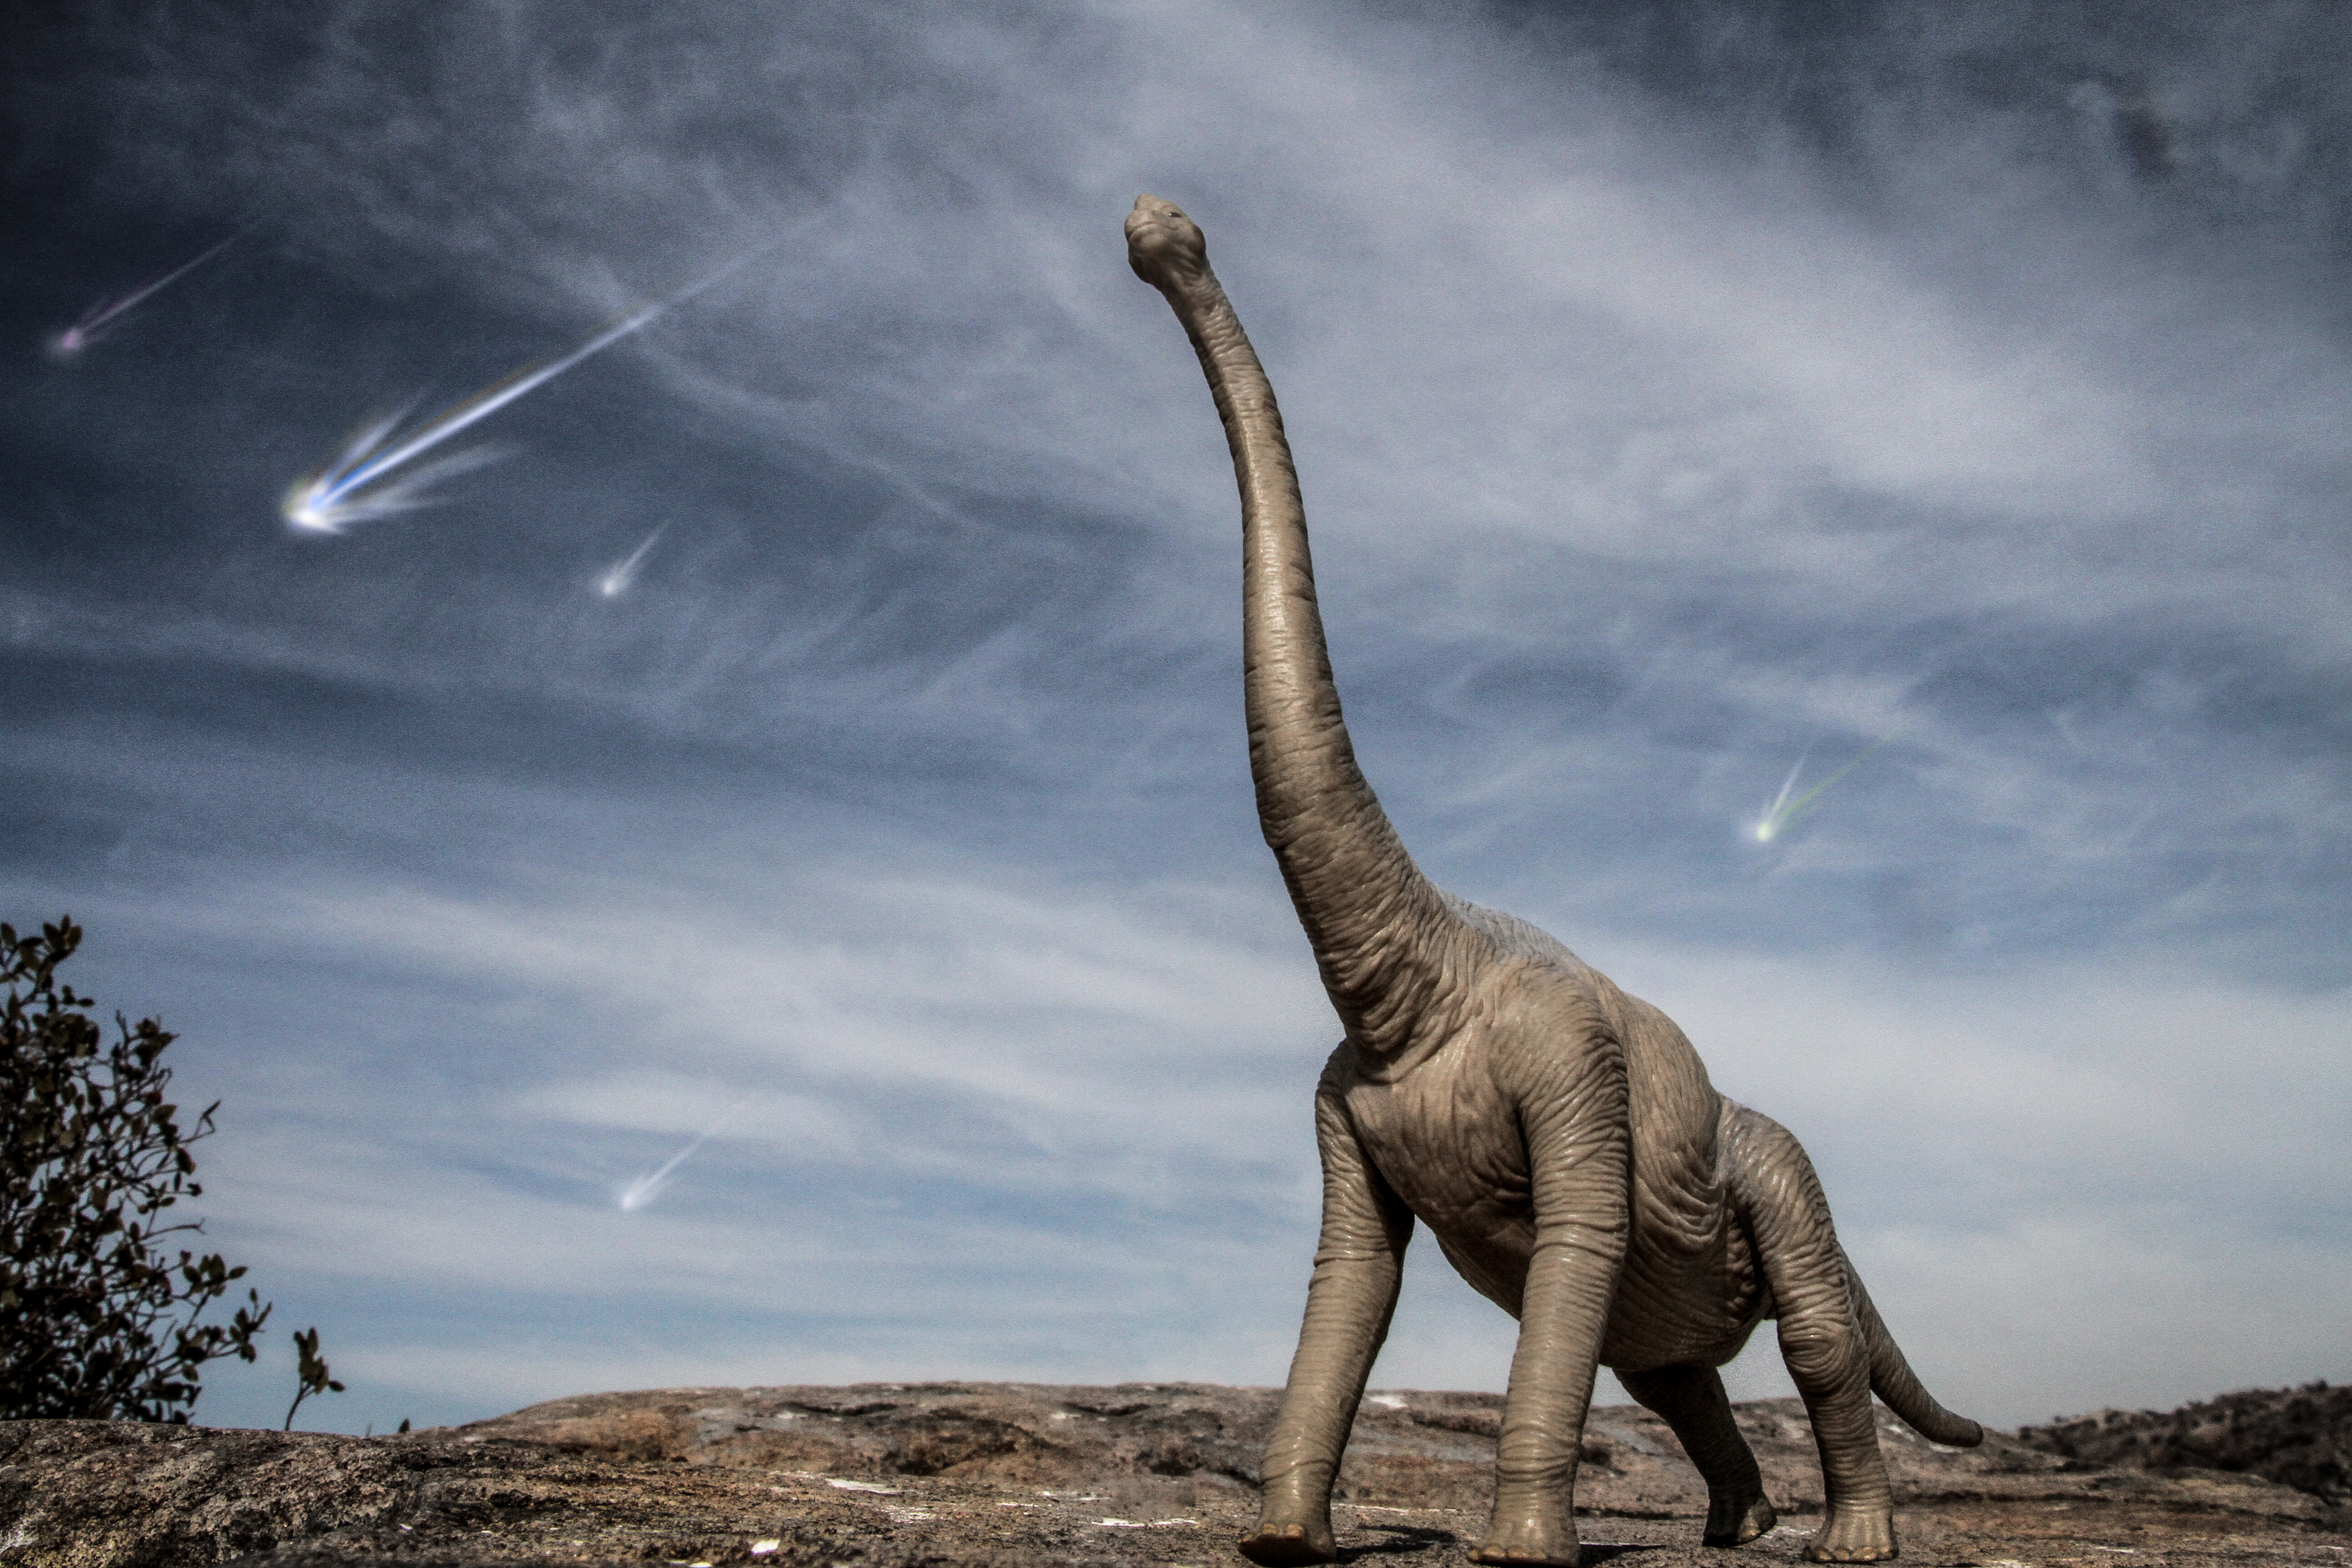
dinosaurs, terrestrial animal, wildlife, dinosaur, giraffe, sky, adaptation, organism, tree, national park, cloud, giraffidae, grassland